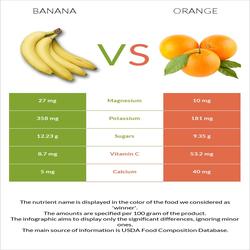
Label: Banana